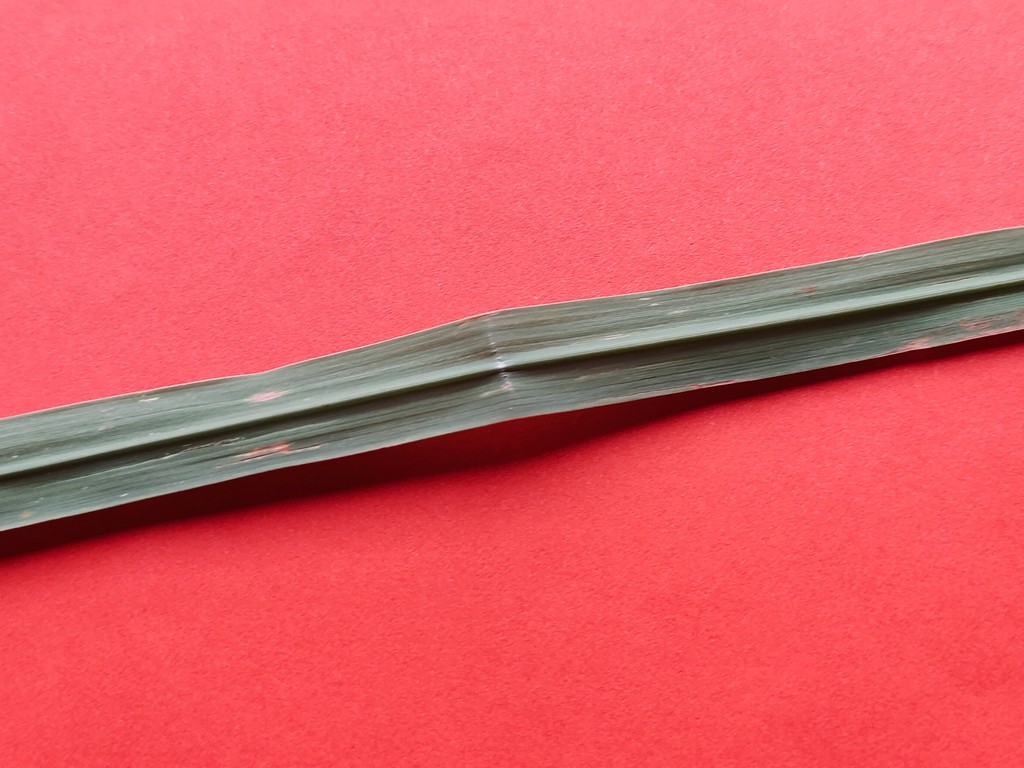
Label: Unhealthy